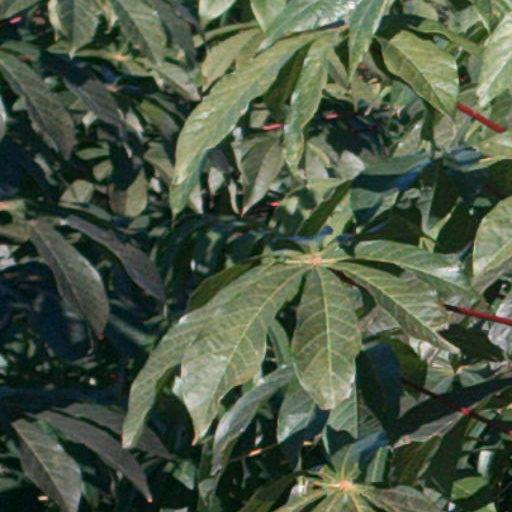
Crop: cassava